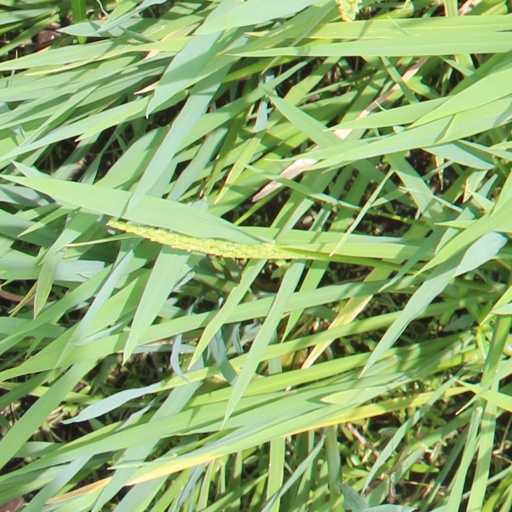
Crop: rice